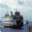
Label: ship